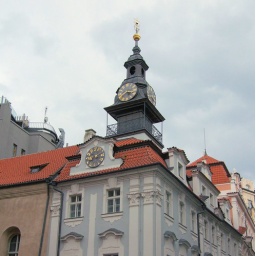
The Hebrew clock is the one on the roof just below a regular clock. The Hebrew clock has numbers in Hebrew and runs backwards.